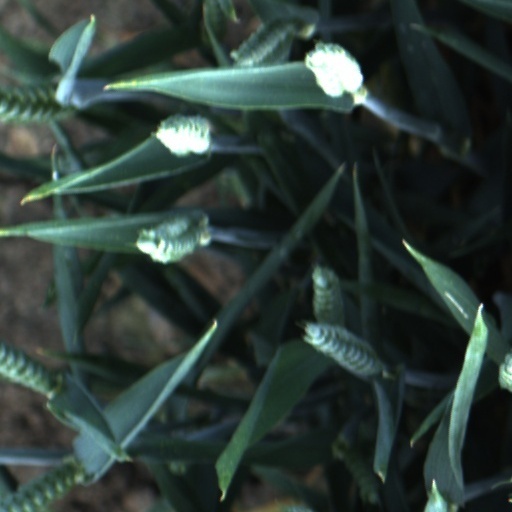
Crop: wheat